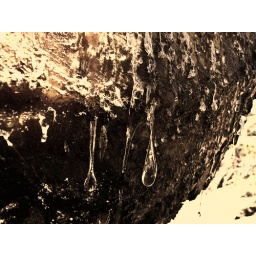
Sap from a pine tree on the Pacific Crest Trail near Tehachapi, CA.